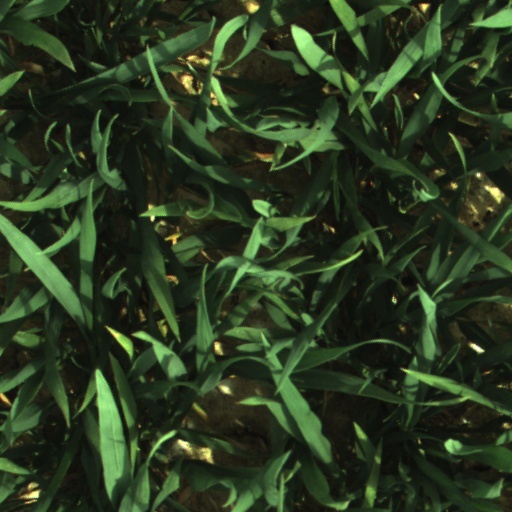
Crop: wheat